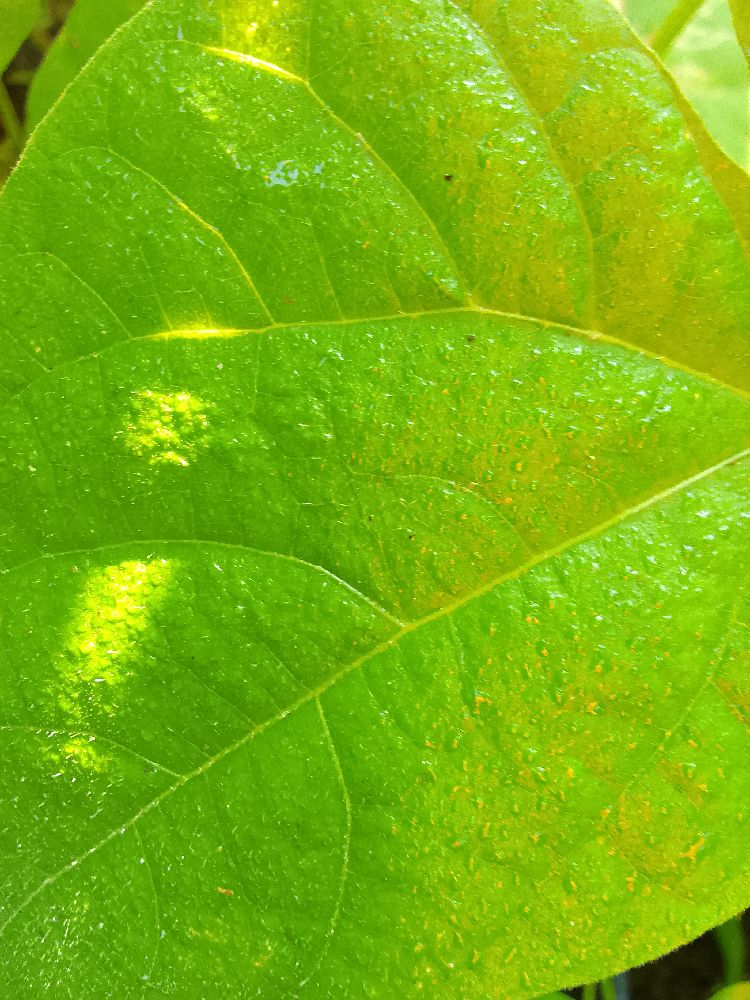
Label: healthy